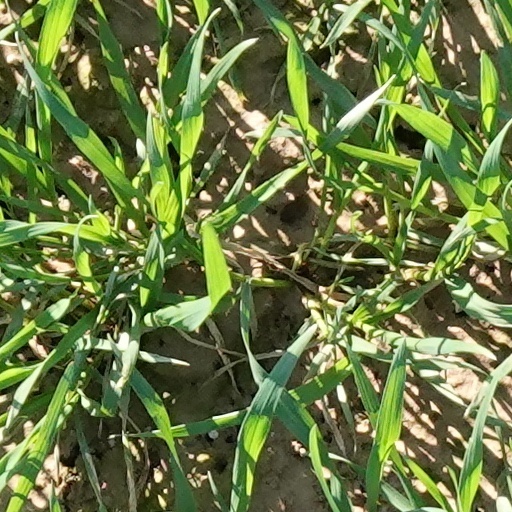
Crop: wheat